Indo-Greek Kingdom

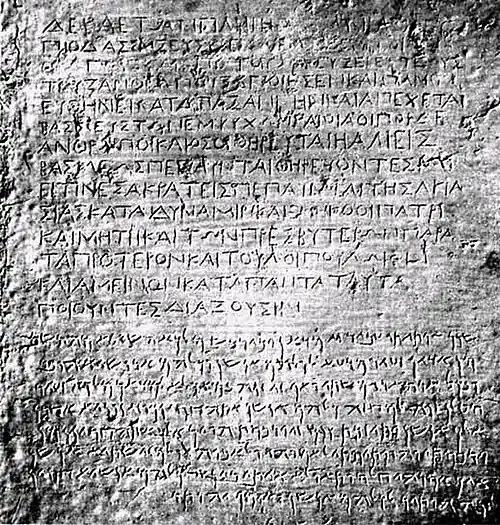
Kandahar Bilingual Rock Inscription (Greek and Aramaic) by king Ashoka, from Kandahar, Afghanistan.

Greeks first began to establish authority in the Northwestern part of the Indian subcontinent during the time of the Persian Achaemenid empire. Darius the Great conquered the area, but along with his successors also conquered much of the Greek world, which at the time included all of the western Anatolian peninsula. When Greek villages rebelled under the Persian yoke, they were sometimes ethnically cleansed, by relocation to the far side of the empire around today's Afghanistan. Over time they grew influential politically and rose to power establishing their own independent kingdoms and expanding their realm in all directions.